Answer in natural language. Is tall floor lamp with white shade (marked A) in front of modern wooden desk with open shelves (marked B)? Choose between the following options: yes or no
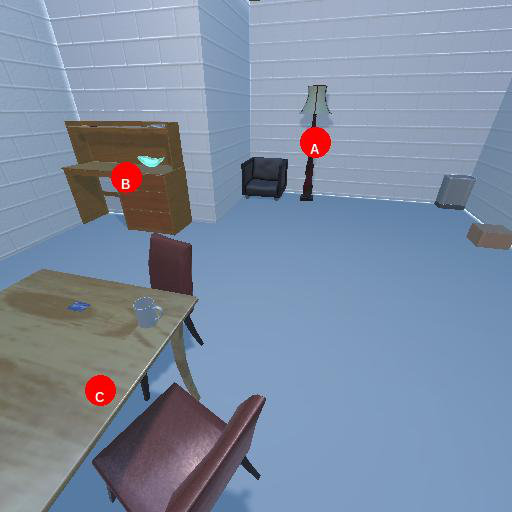
<answer>no</answer>